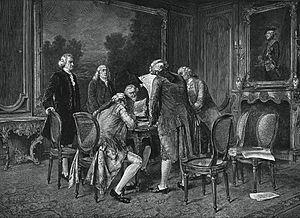
Cet article traite des préludes de la Révolution française.